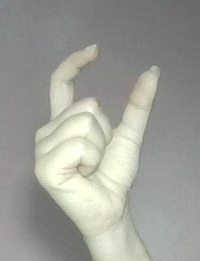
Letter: nun